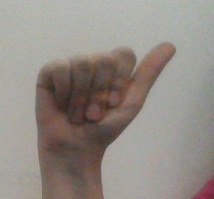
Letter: dhad